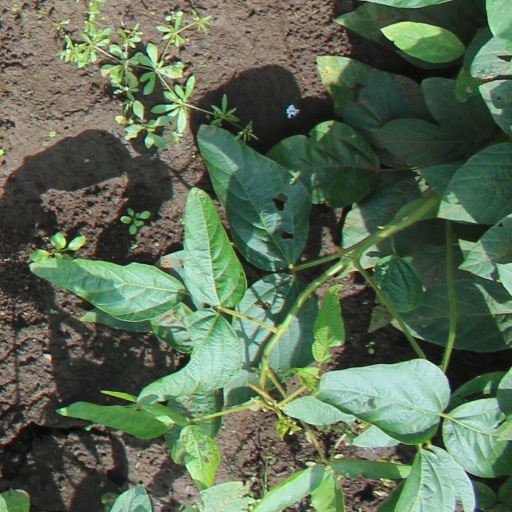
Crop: soybean